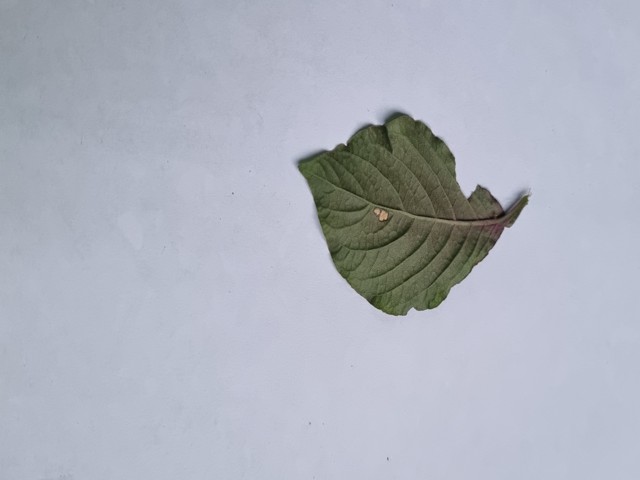
Plant: apang